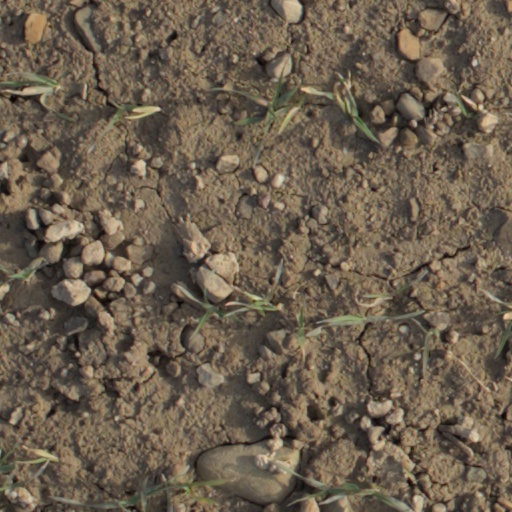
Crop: wheat